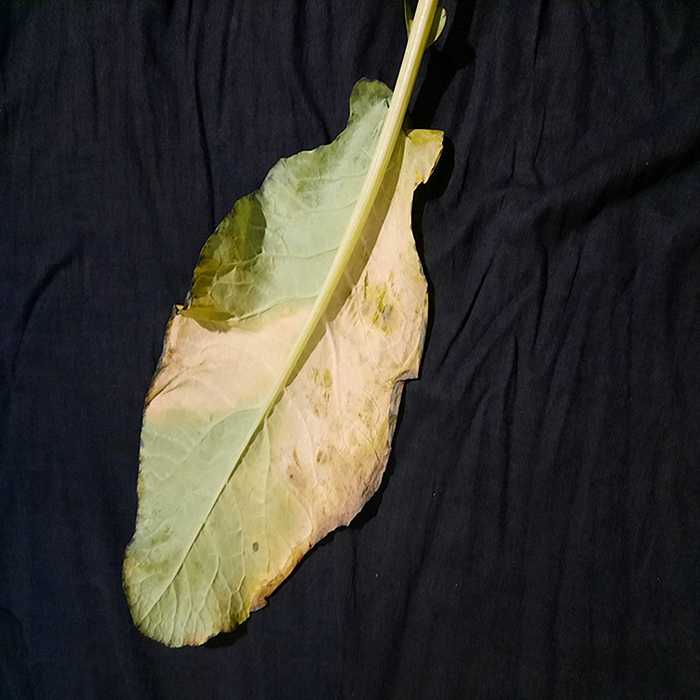
Plant: Cauliflower
Label: Black Rot